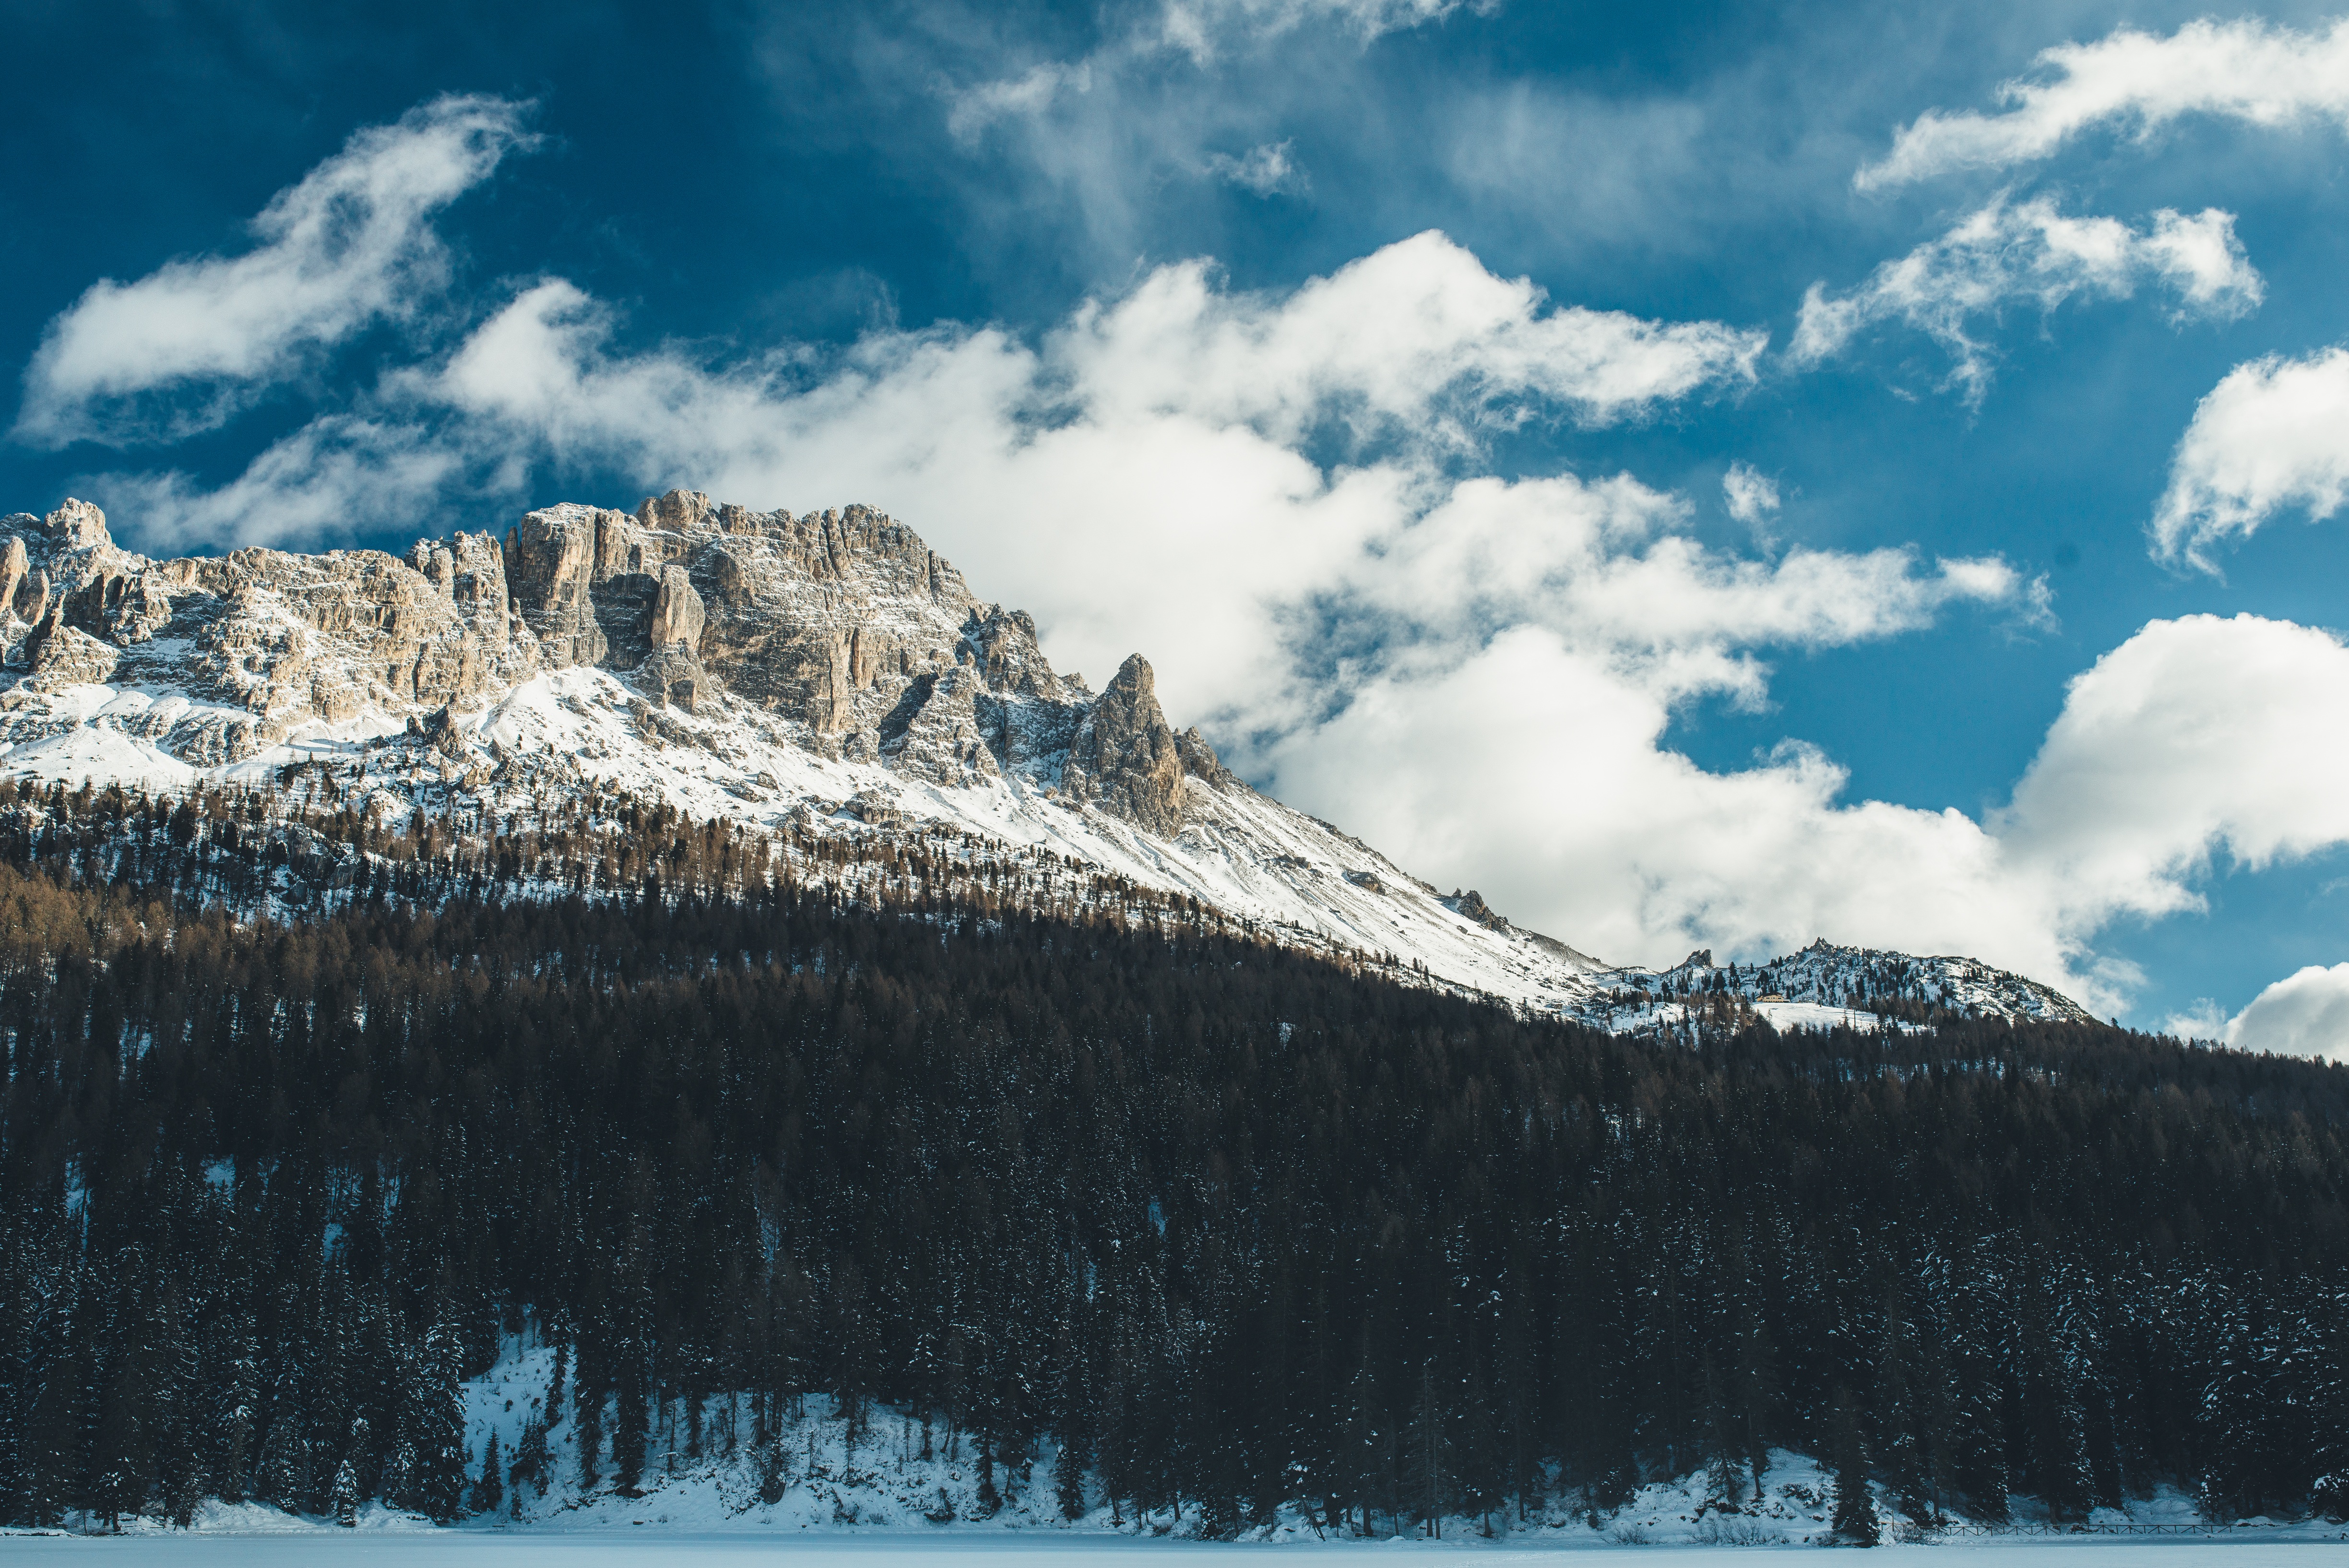
mountainous landforms, sky, mountain, snow, nature, mountain range, winter, cloud, landform, geographical feature, wilderness, tree, weather, geological phenomenon, season, alps, landscape, lake, plateau